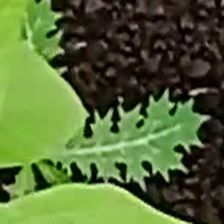
Weed species: Bilayat_(Mexicana_Argemone)